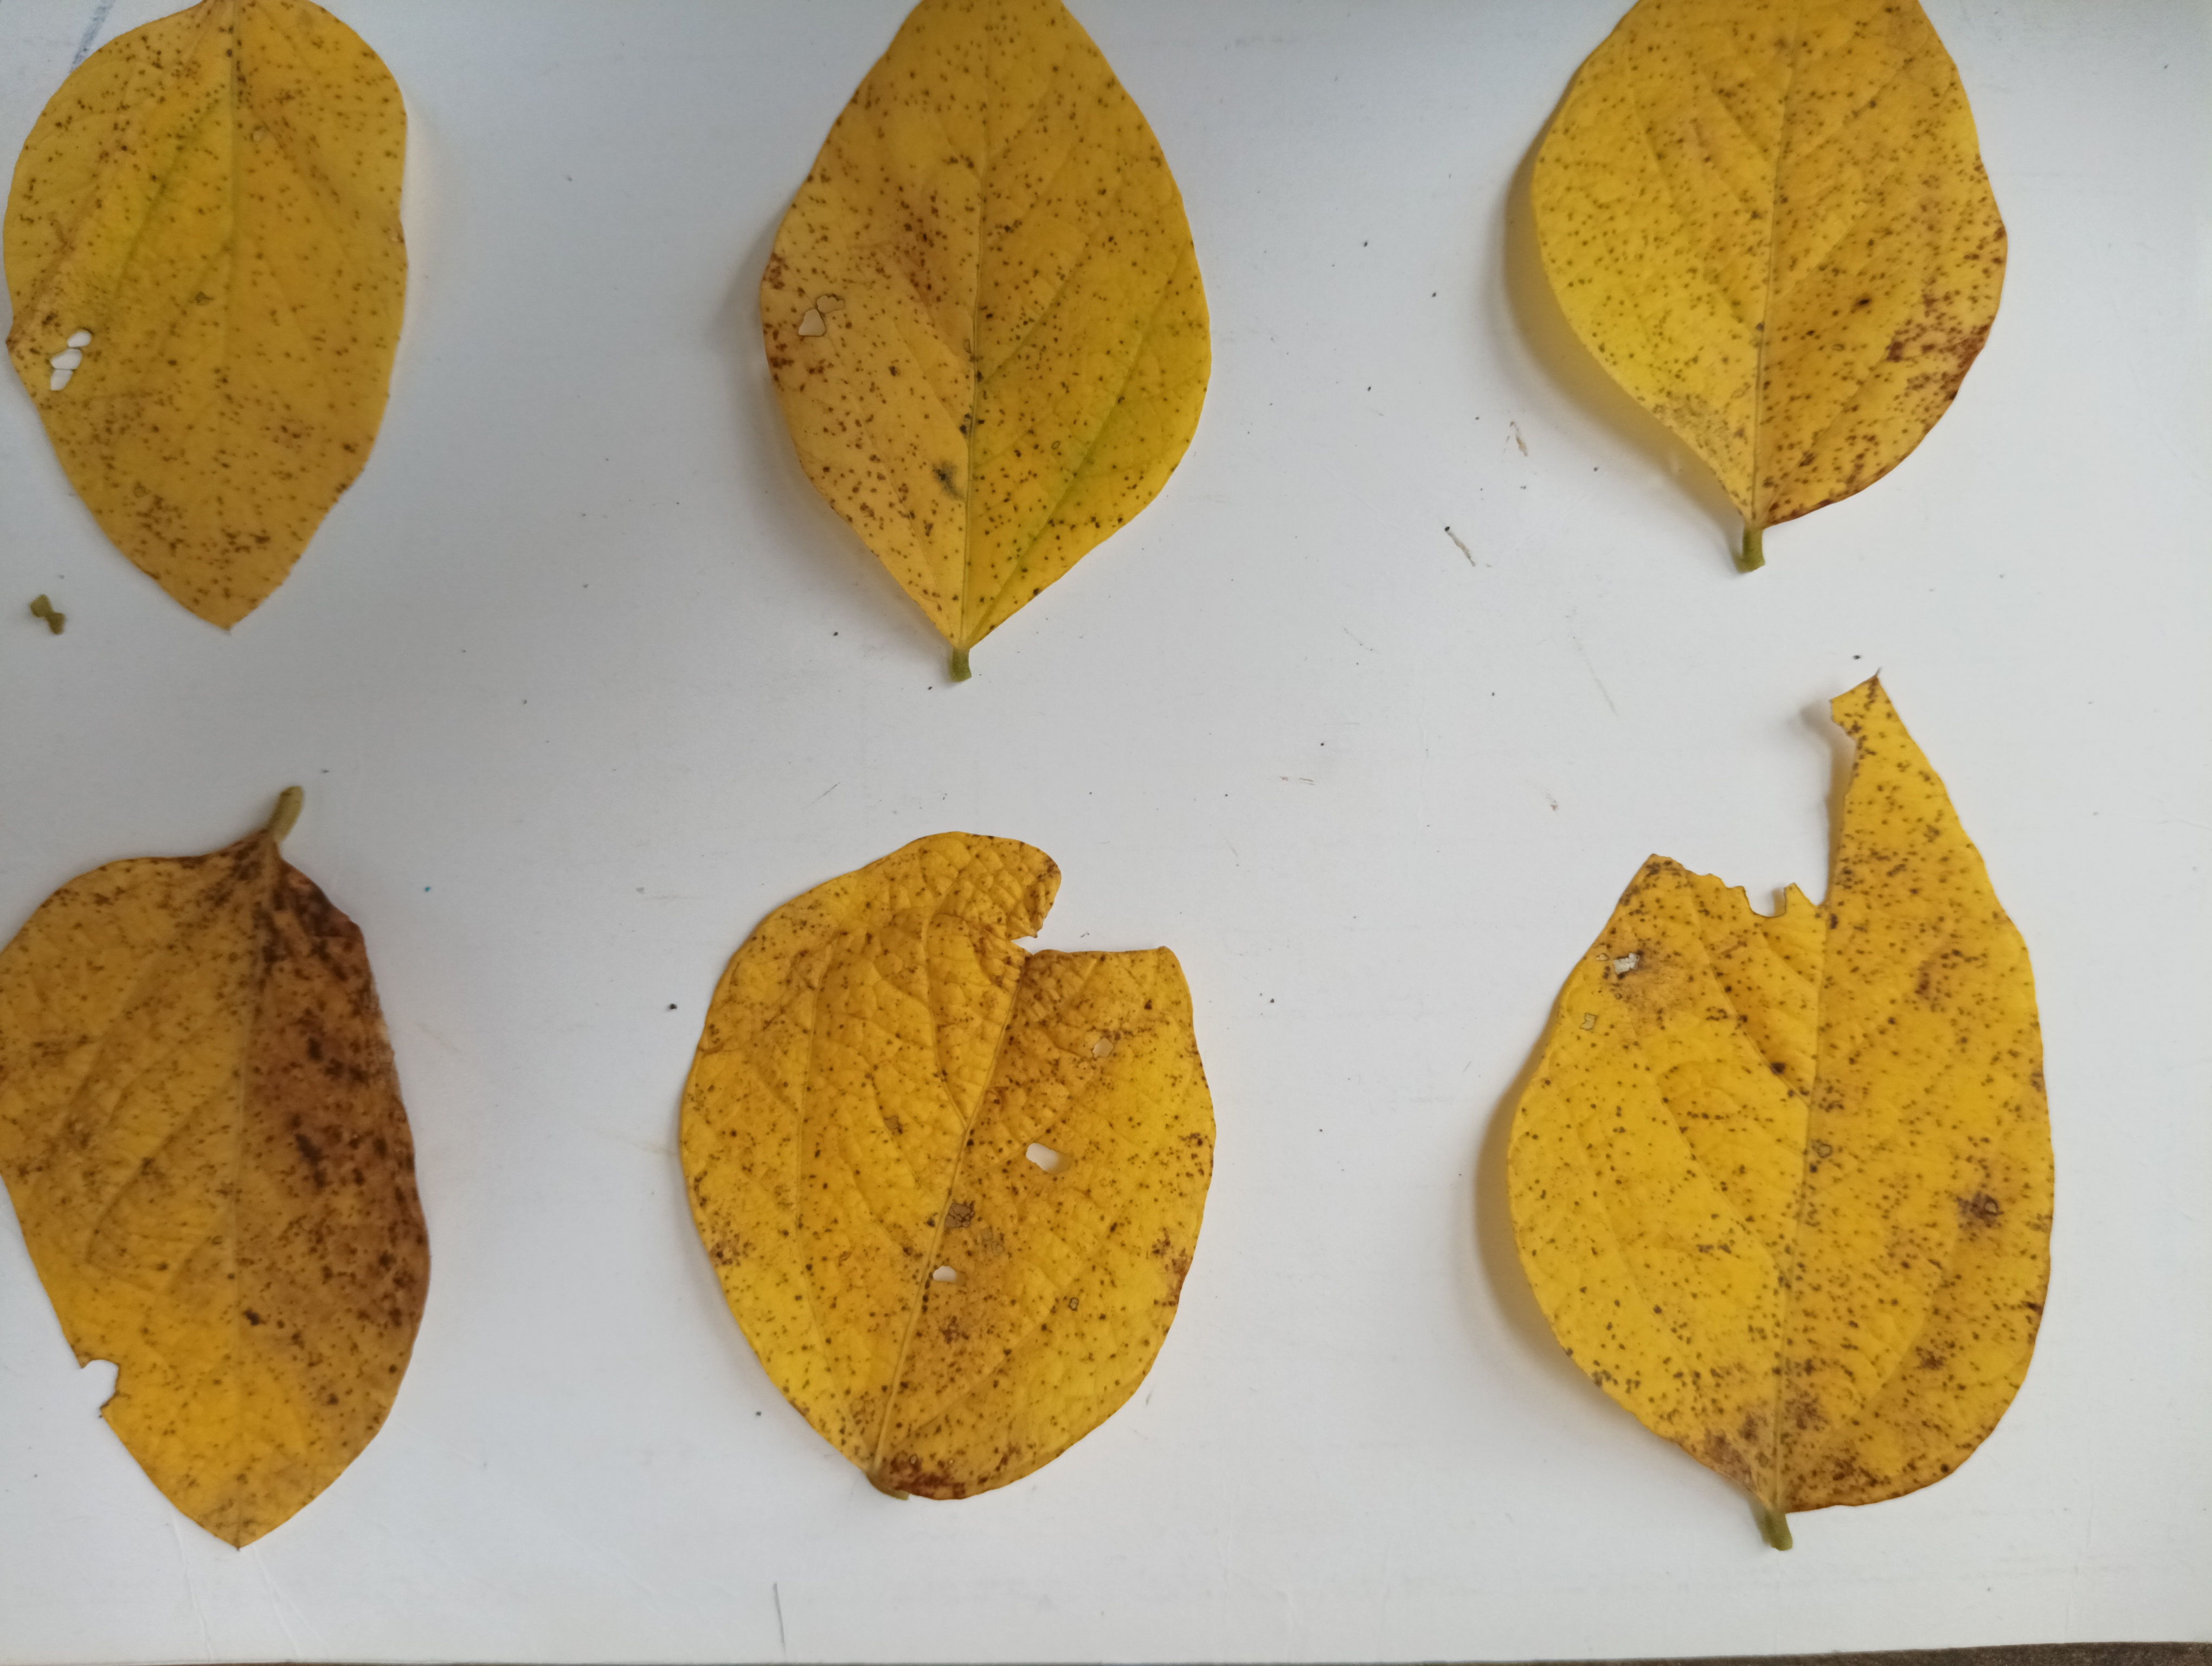
Label: Vein Necrosis